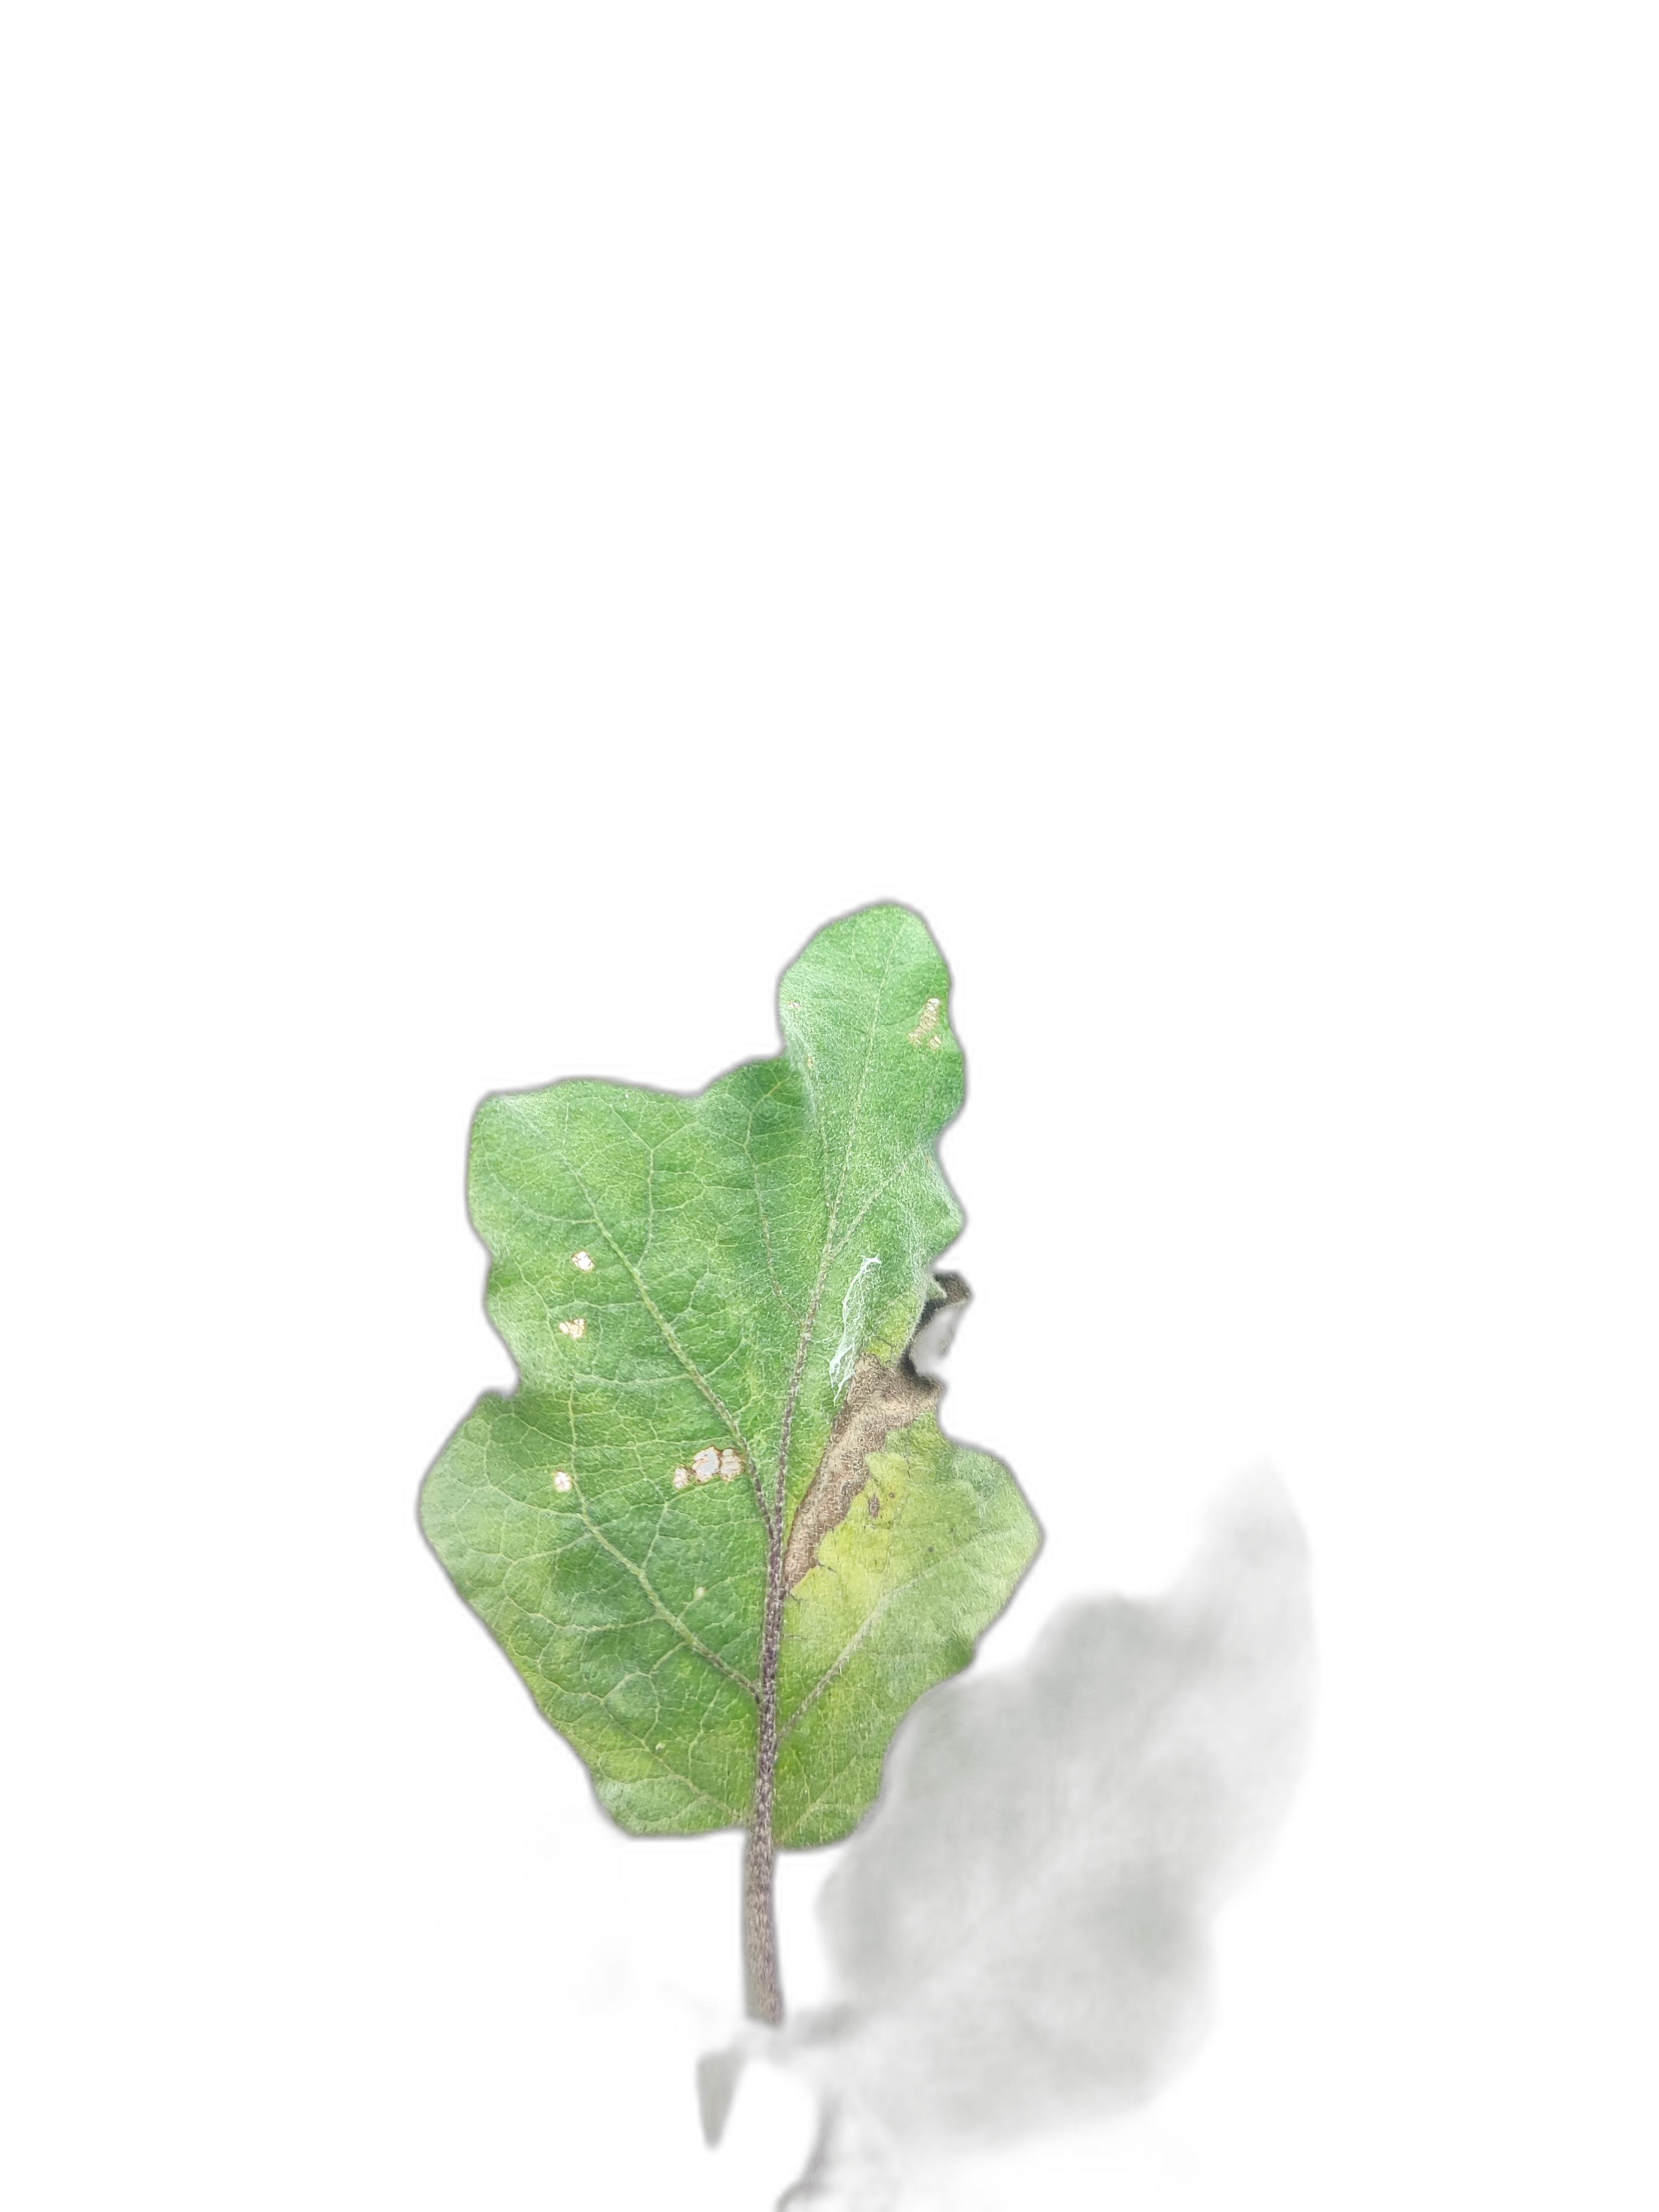
Label: Leaf Spot Disease